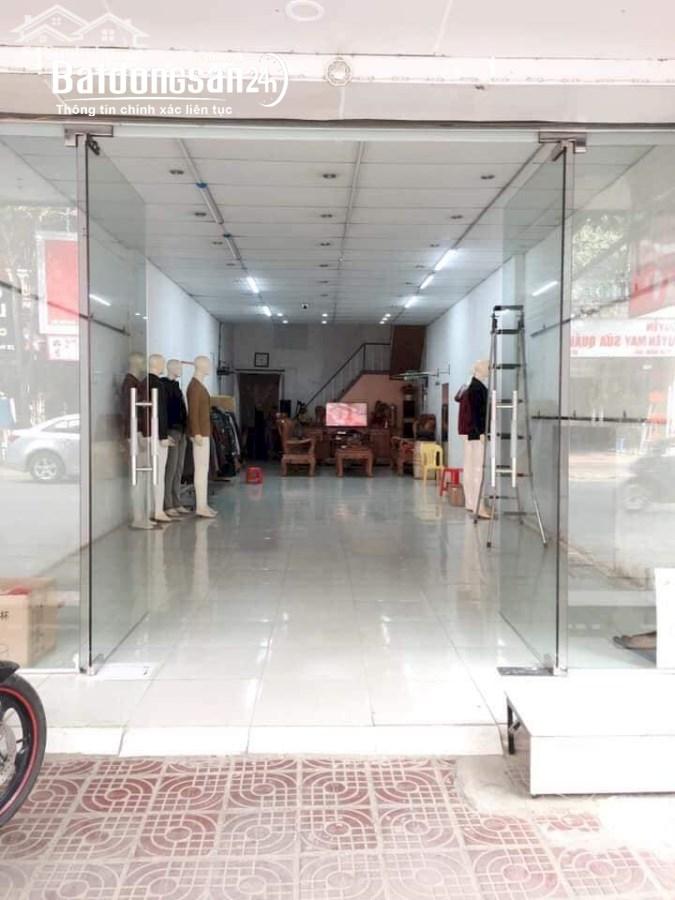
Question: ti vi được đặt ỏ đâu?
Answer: ti vi được đặt canh cầu thang